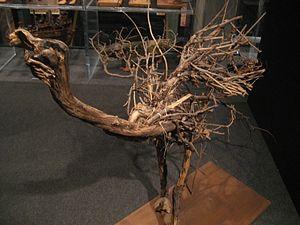
Eugenio Santoro, né le 27 août 1920 à Castelmezzano, en Italie et décédé le 13 mai 2006 à Courtelary, en Suisse, était un sculpteur et un peintre suisse d'origine italienne.